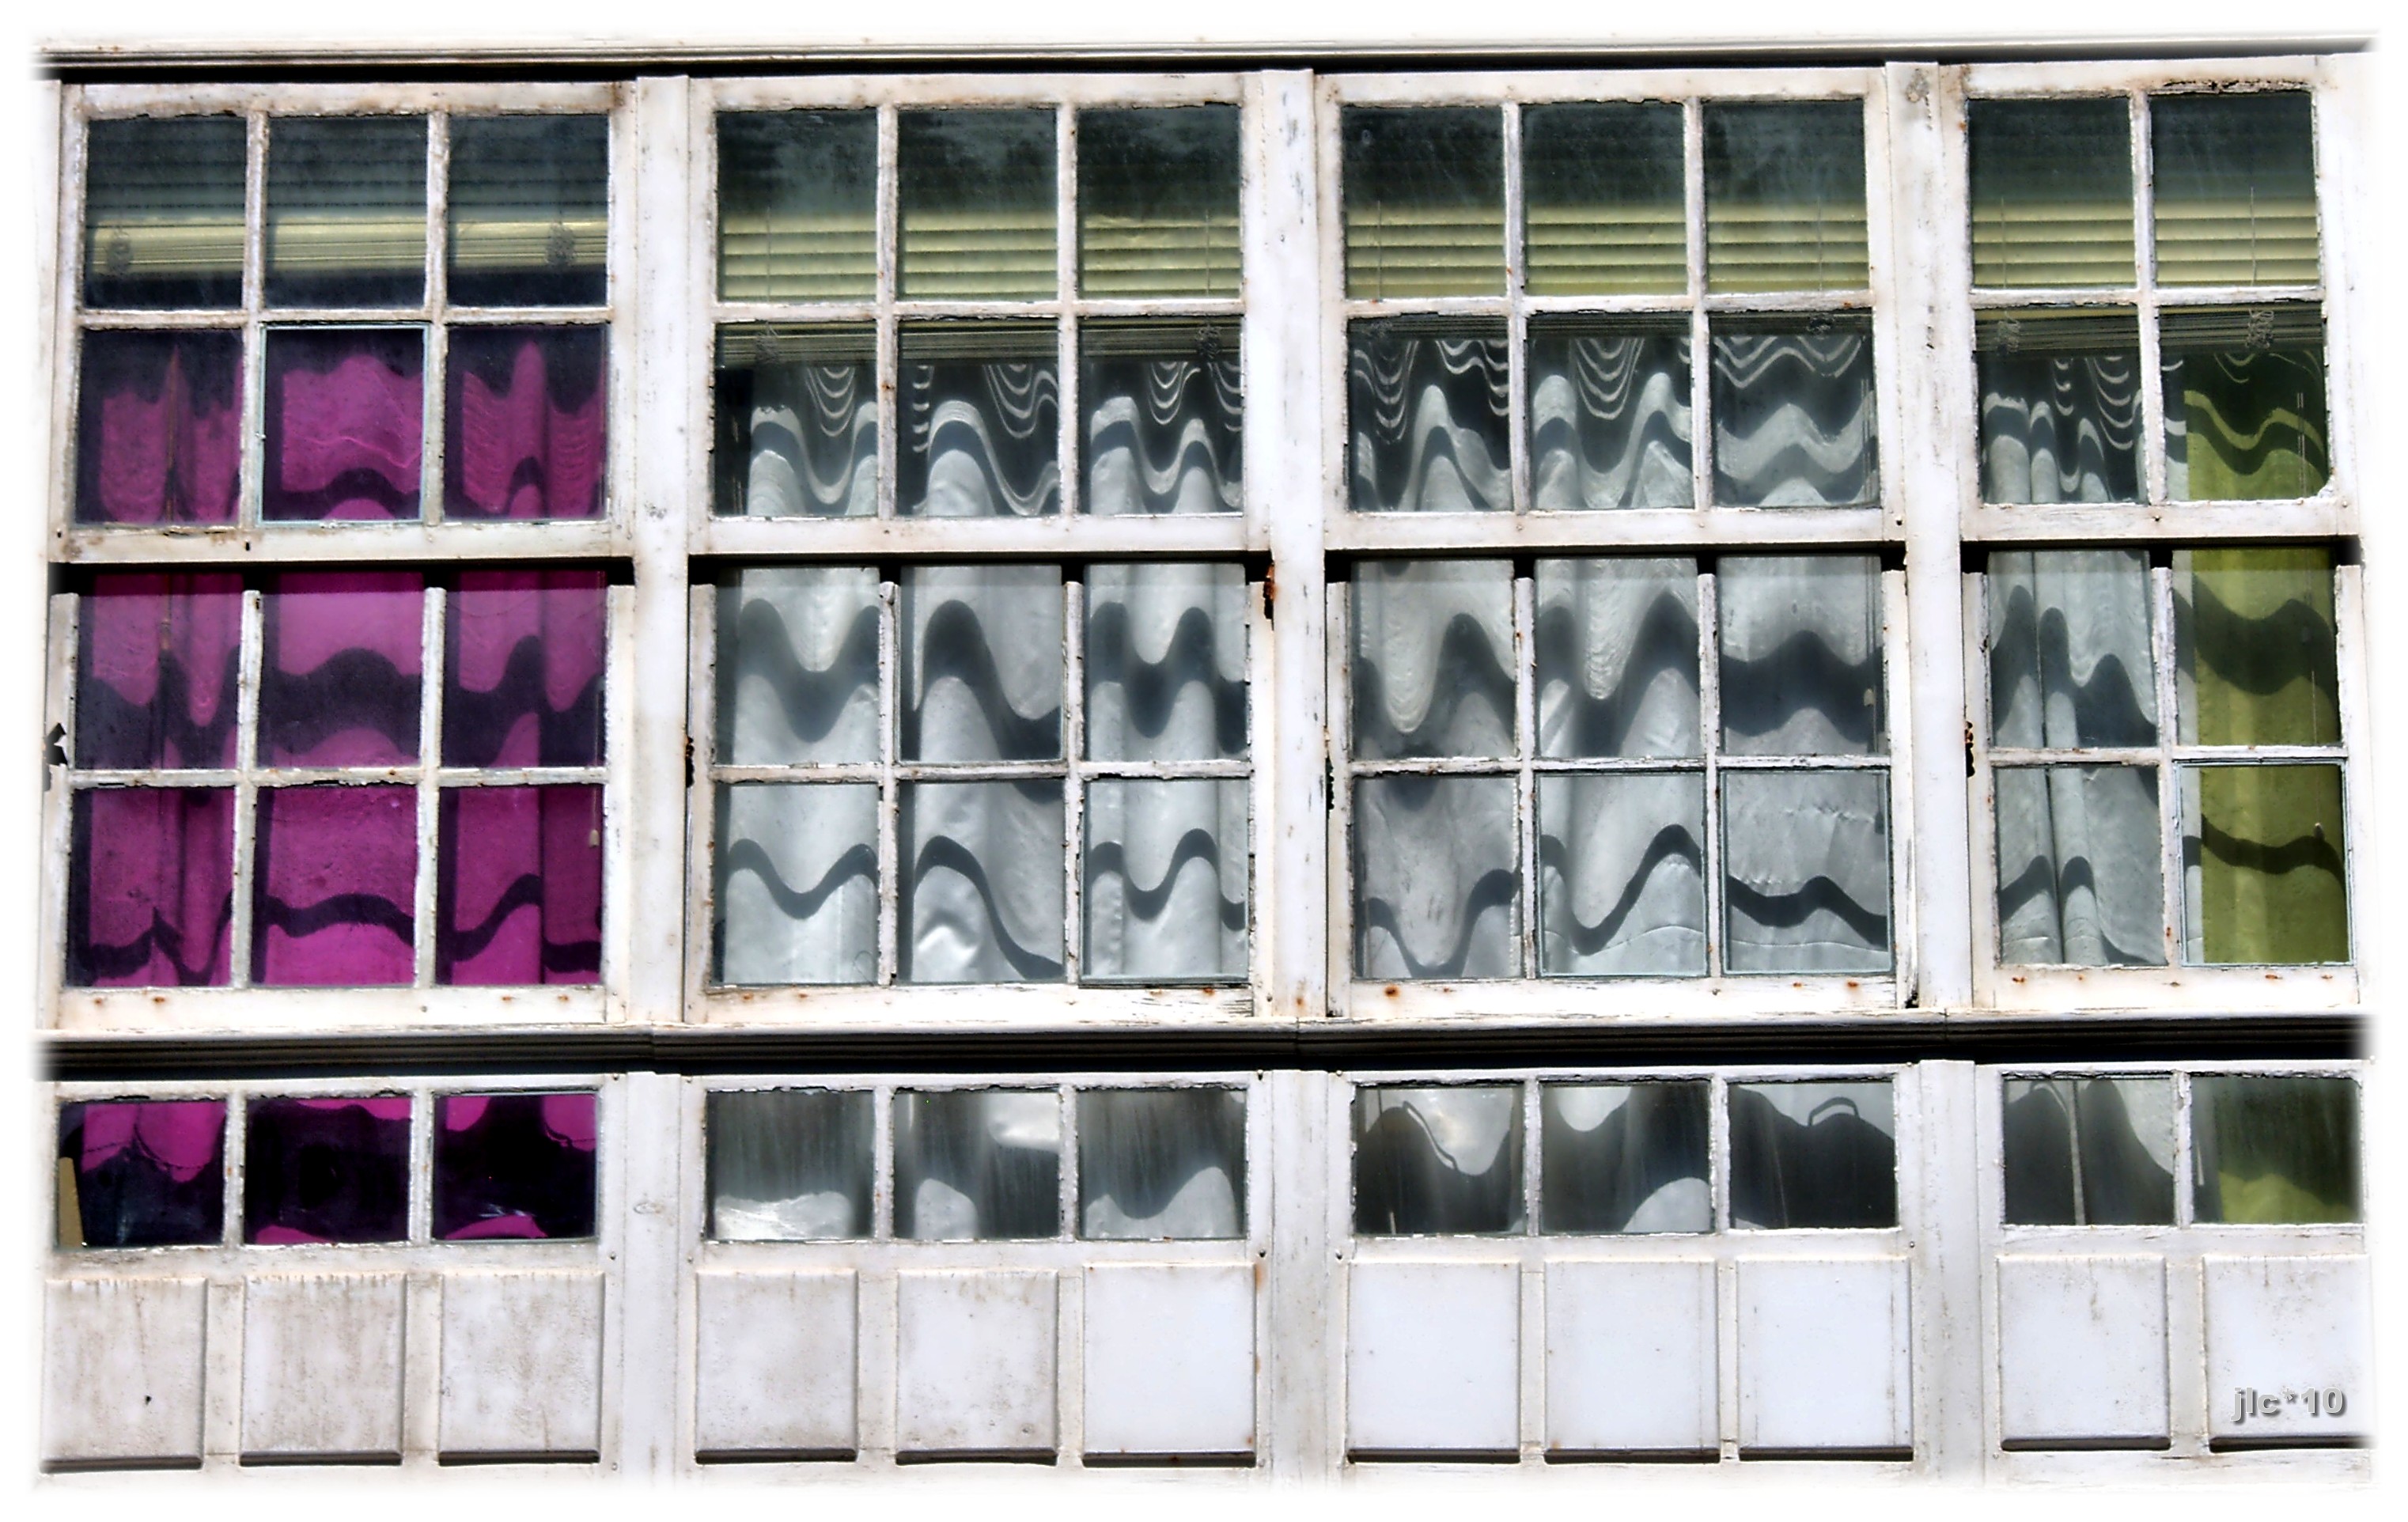
window, europe, facade, shelf, furniture, interior design, spain, arquitectura, europa, ventanas, galicia, espana, galiza, fiestras, lacoruna, acoru a, coru a, window covering